Theodore Roosevelt Memorial Bridge

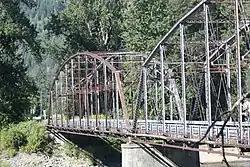

The Theodore Roosevelt Memorial Bridge is a steel bridge located in Troy, Montana, USA. It was listed on the National Register of Historic Places on December 27, 2006.